TMEM82

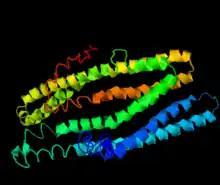
Predicted Human TMEM82 Tertiary Structure

TMEM82 is listed as pfam15816 for conserved protein domains and is the only member of the superfamily cl24398. TMEM82 is predicted to be an endoplasmic reticulum transmembrane protein. The theoretical isoelectric point of human TMEM82 is 8.57 and it is compositionally 23% leucine.